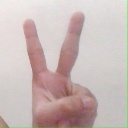
अक्षर: क